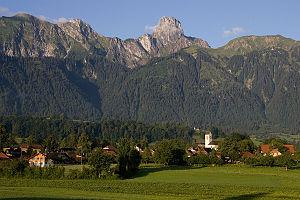
Amsoldingen est une commune suisse du canton de Berne, située dans l'arrondissement administratif de Thoune au bord du lac homonyme.